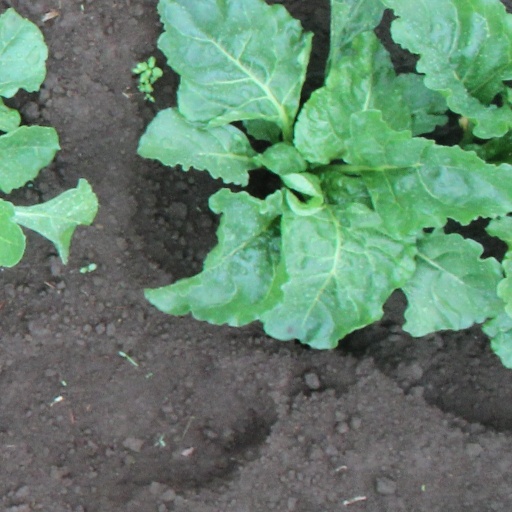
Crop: sugar beet